Piotrków Trybunalski Castle

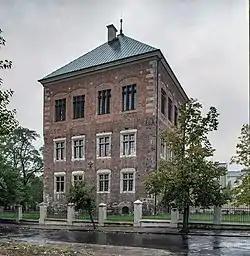

The Piotrków Trybunalski Royal Castle is a Gothic-Renaissance structure in Piotrków Trybunalski, Poland. It was built in the form of a residential tower in the 16th century and was transformed into a museum open to the public in 1919.